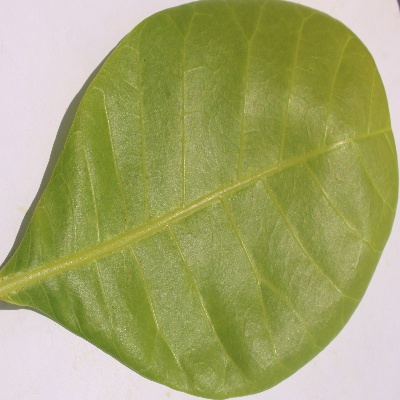
Crop: Cashew
Condition: healthy